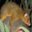
Label: possum